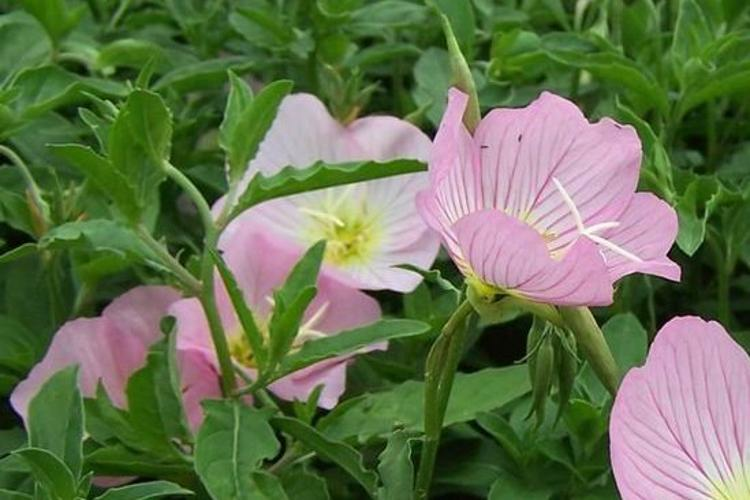
Flower: pink primrose